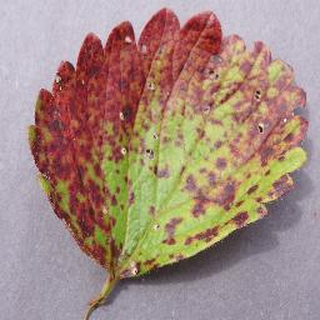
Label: strawberry_leaf_scorch